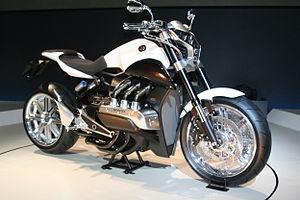
Honda Valkyrie ou Honda F6C ou Honda Goldwing Valkyrie est une moto routière custom du constructeur de moto japonais Honda, déclinaison « C » des Honda Gold Wing 1500 et 1800 GL, fabriquées à 48 420 exemplaires entre 1996 et 2003, et baptisées du nom des Valkyries guerrières de la mythologie nordique.